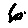
Label: 6